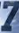
Number: 7